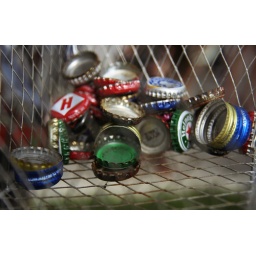
in the basket of some drunken guy's crazy bike